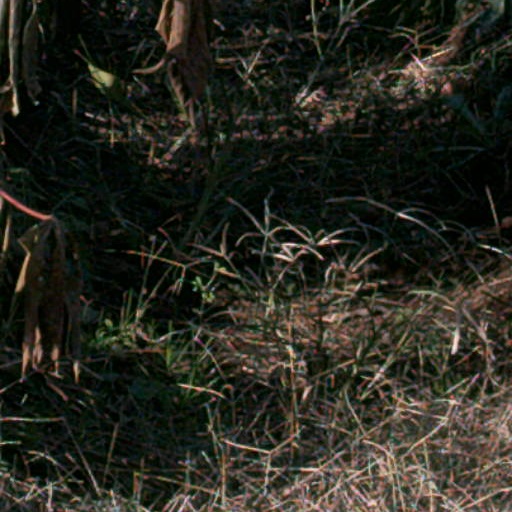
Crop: cassava